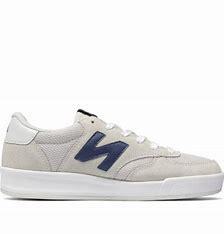
Brand: New
Model: Balance New Balance 300